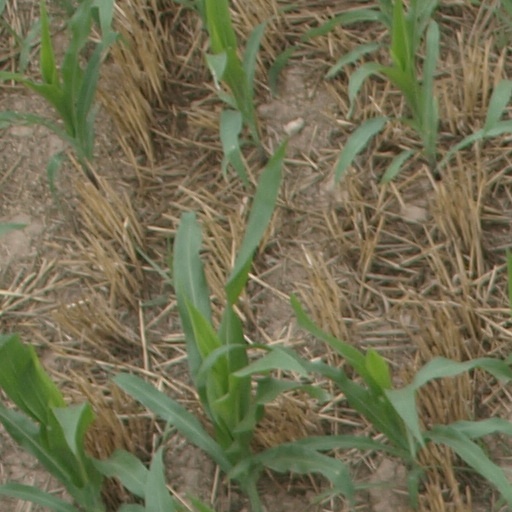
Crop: maize; corn